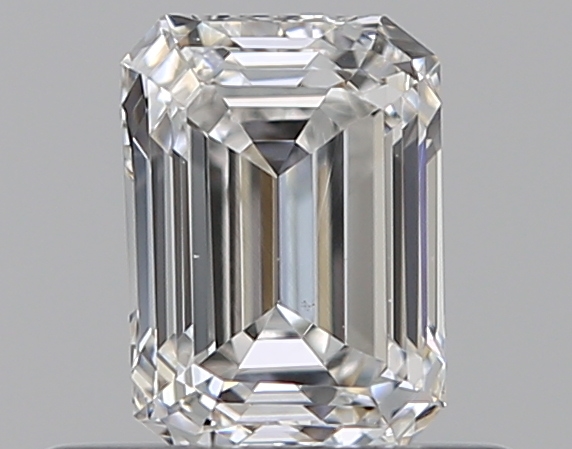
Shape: emerald
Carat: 0.5
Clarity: VS1
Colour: E
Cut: EX
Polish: EX
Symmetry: F
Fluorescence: F
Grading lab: GIA
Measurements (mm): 5.22 x 3.79 x 2.58